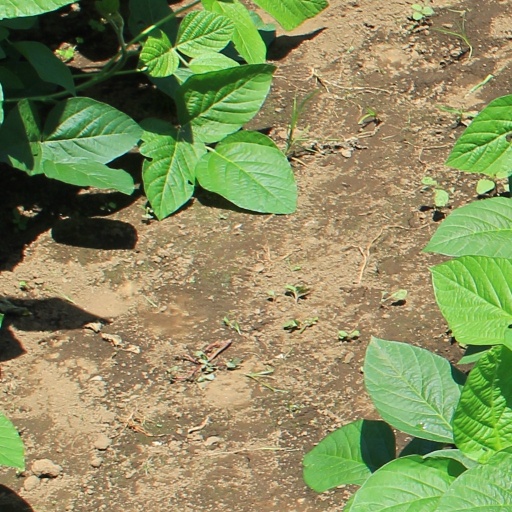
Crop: soybean